Question: Please indicate a possible affordance area of the hold_book that can be used for holding
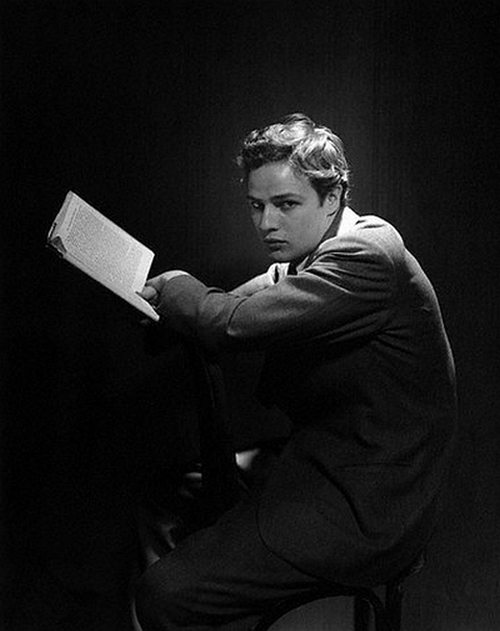
Answer: [34.243, 178.345, 168.396, 329.73]